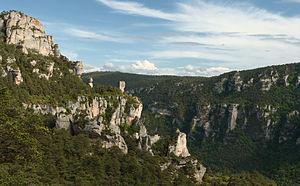
Saint-Pierre-des-Tripiers est une commune française, située dans le département de la Lozère en région Occitanie.
Les gorges de la Jonte sont des gorges françaises du Massif central méridional, façonnées par la rivière Jonte.